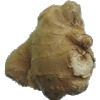
Label: Ginger Root 1